Tasmanian Wilderness World Heritage Area

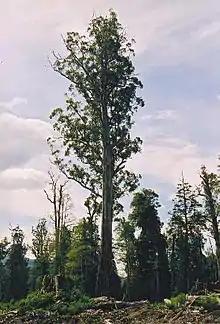
An at least 80 metre tall Tasmanian "Eucalyptus regnans" nicknamed "El grande", which was accidentally burned in 2003

During the 1980s, the funding of the management of the area was greatly increased from around 1 million Australian dollars in the early 1980s to 3 million by the middle of the decade. In the mid-1990s, funding reached 9 million dollars, while the budget reached 11 million in 2008. This increase in funding importantly allowed for the employment of more staff.